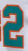
Number: 2